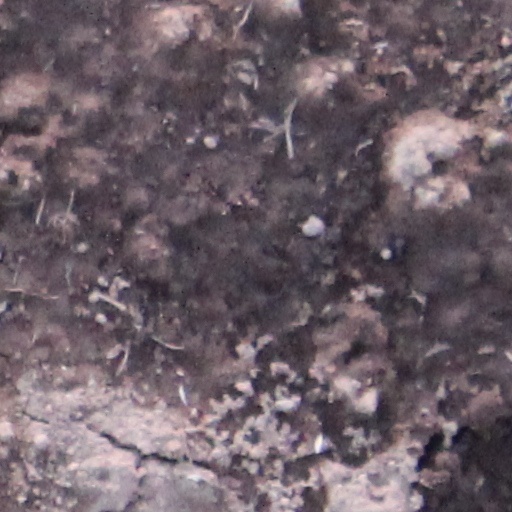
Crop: wheat